British big cats

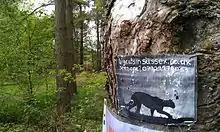
A sign requesting information on big cats in West Sussex.

In British folklore and urban legend, British big cats refers to the subject of reported sightings of non-native, wild big cats in the United Kingdom. Many of these creatures have been described as "panthers", "pumas" or "black cats".